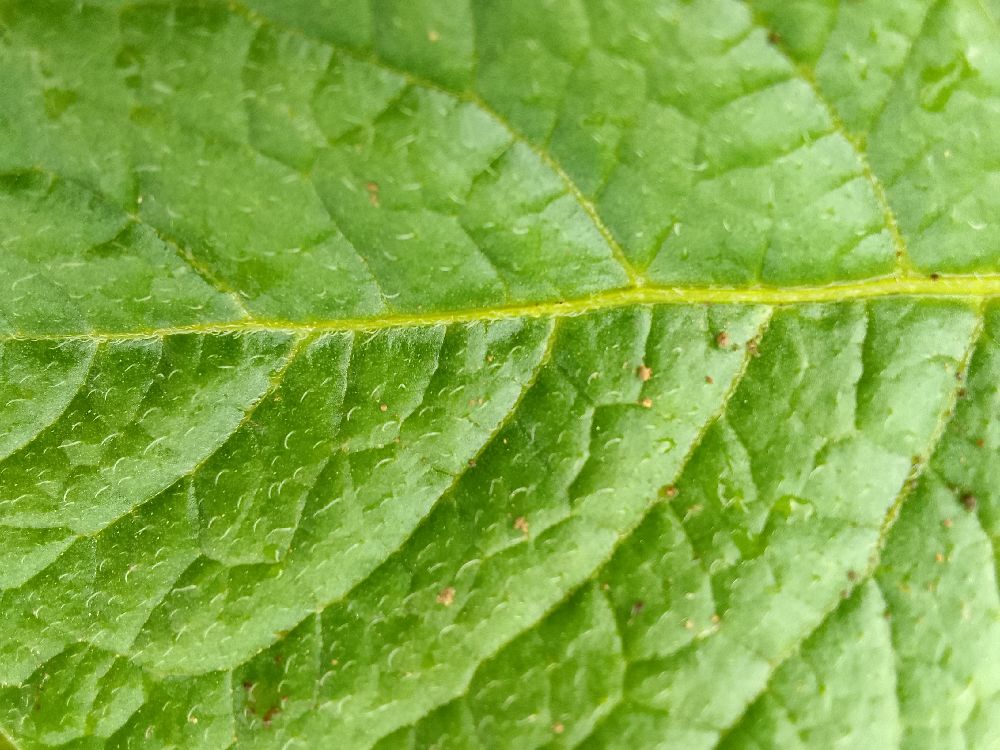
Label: Healthy